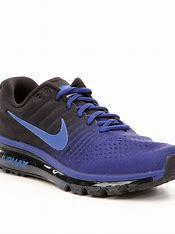
Brand: Nike
Model: Air Max 2017